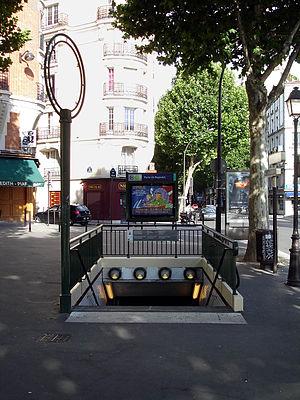
Entrée de la station Porte de Bagnolet de la ligne 3 du métro de Paris, France